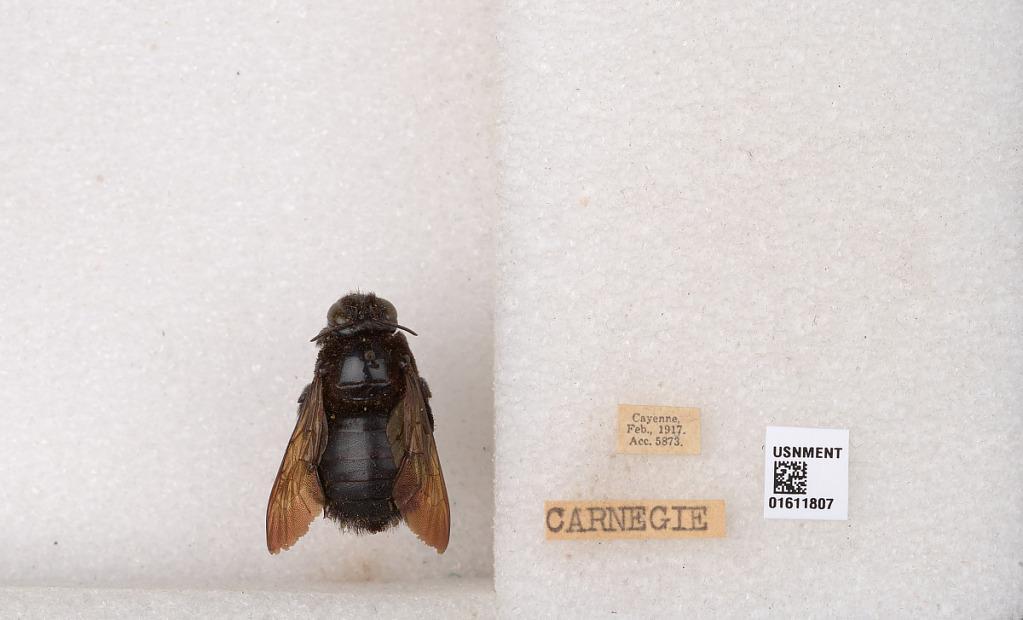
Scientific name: Xylocopa
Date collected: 1917-2-1
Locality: Cayenne.